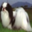
Label: dog